Tile

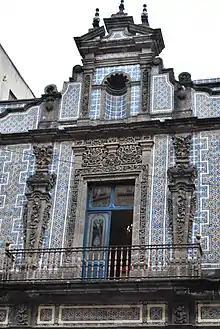
Casa de los Azulejos, Mexico City, 18th century, with "azulejos"

"Azulejos" are derived from "zellij", and the name is likewise derived. The term is both a simple Portuguese and Spanish term for zellige, and a term for later tilework following the tradition. Some "azujelos" are small-scale geometric patterns or vegetative motifs, some are blue monochrome and highly pictorial, and some are neither. The Baroque period produced extremely large painted scenes on tiles, usually in blue and white, for walls. "Azulejos" were also used in Latin American architecture.